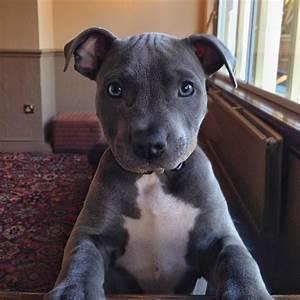
dog